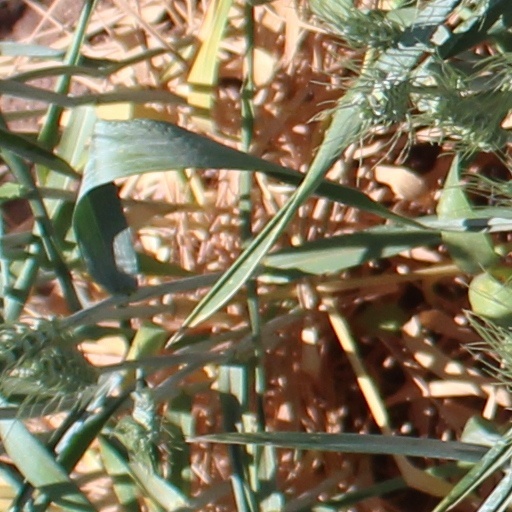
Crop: wheat